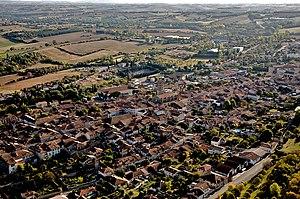
Vue aérienne de Gimont, au coeur du Pays Portes de Gascogne. Crédit photographique
Gimont est une commune française située dans le département du Gers, en région Occitanie.
Le PETR Pays Portes de Gascogne désigne un Pays, au sens aménagement du territoire, recouvrant un tiers du département du Gers en superficie et en nombre d'habitants.